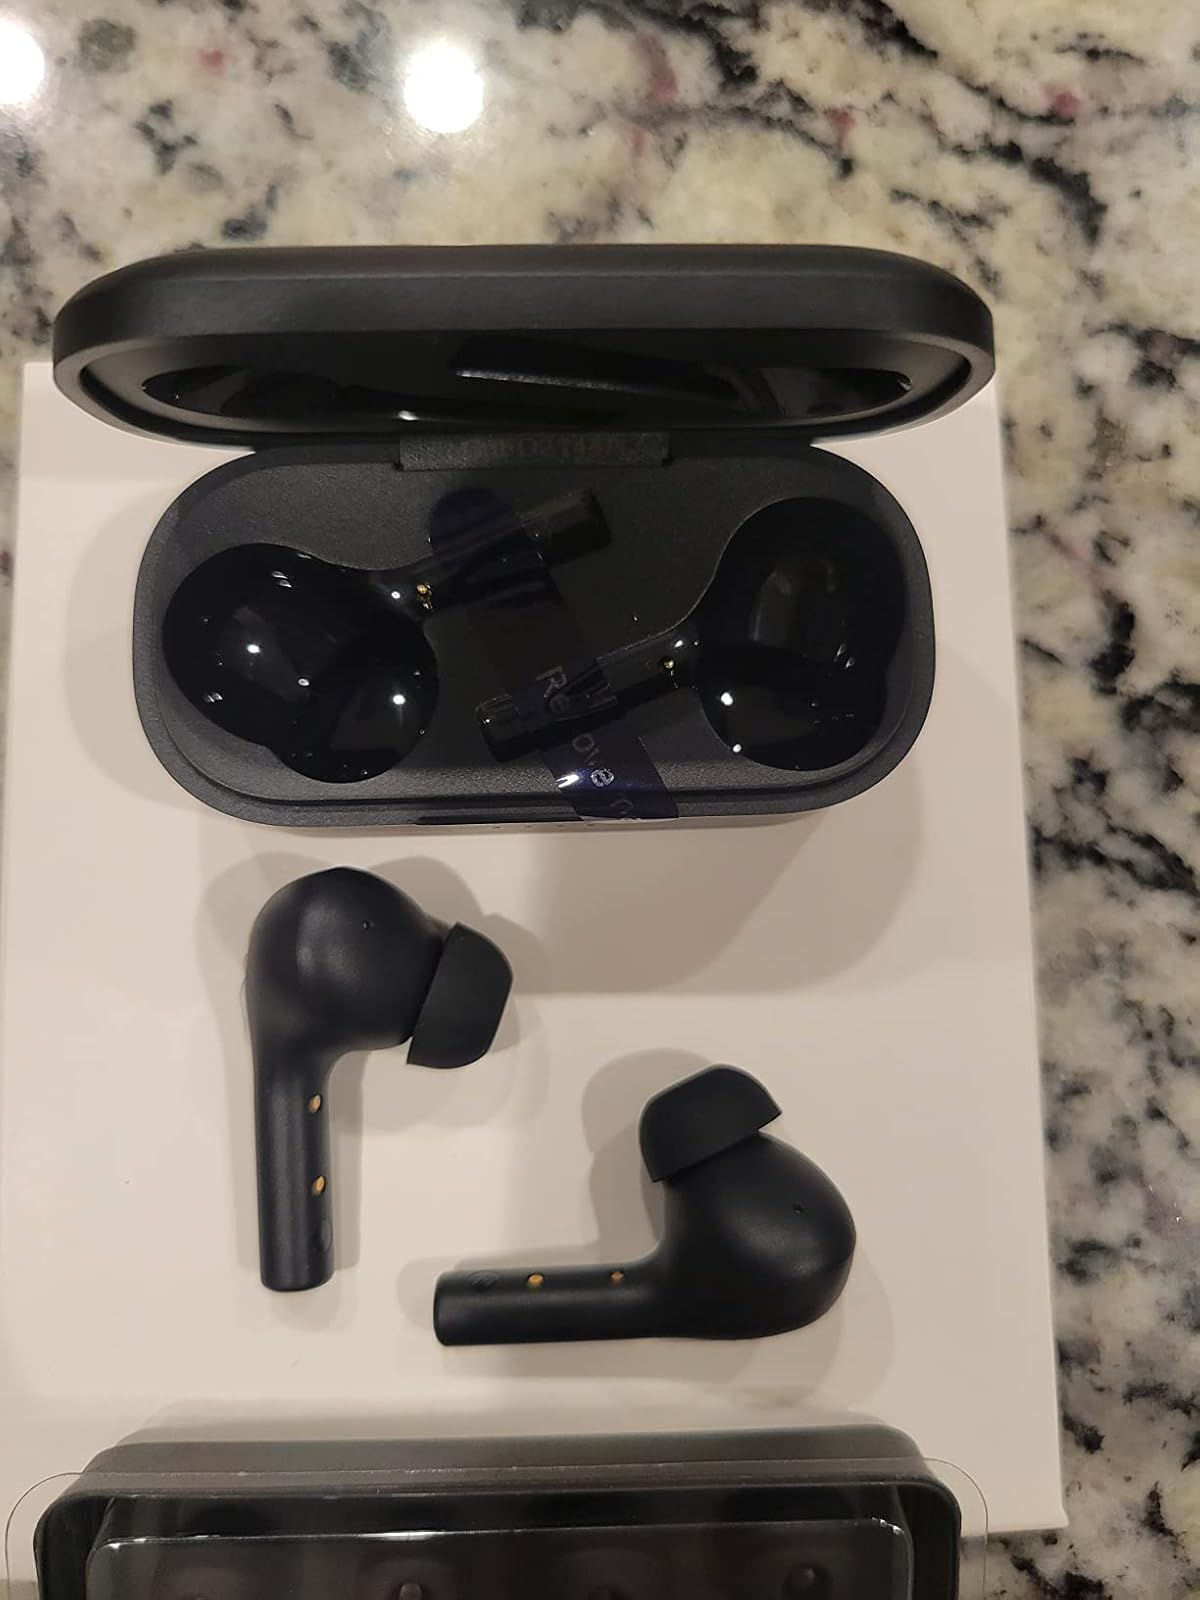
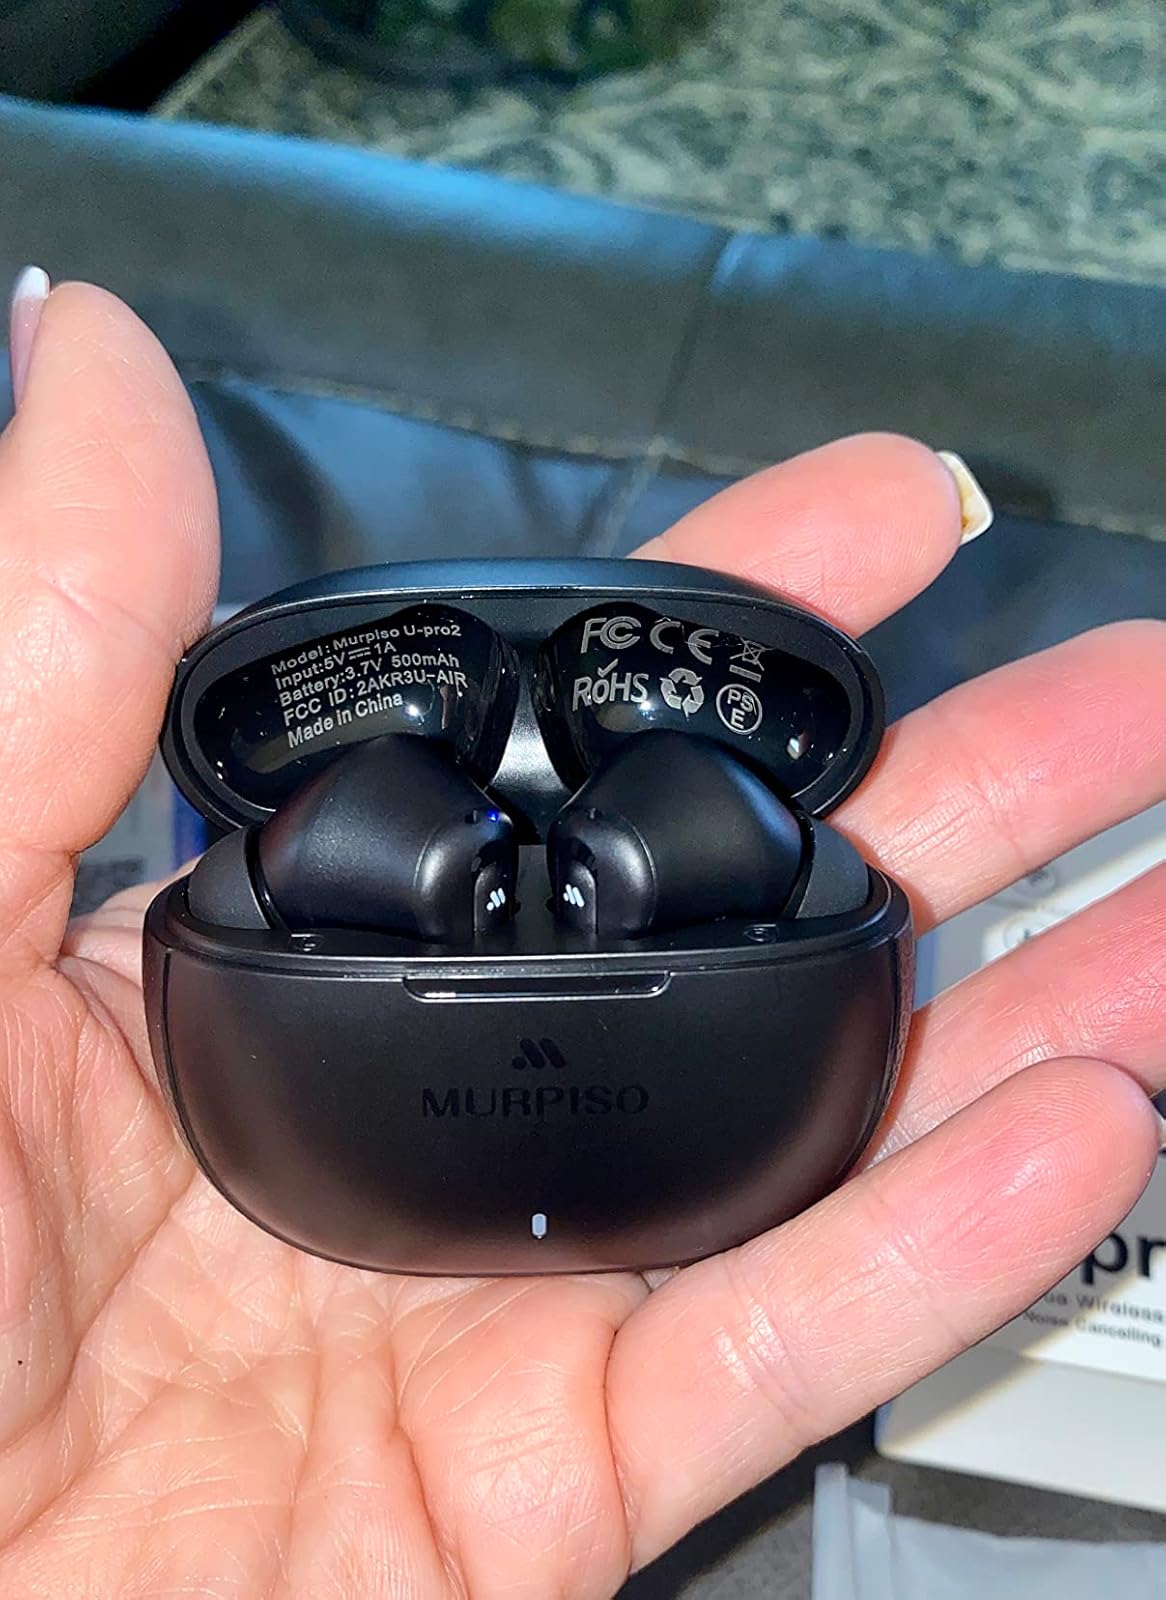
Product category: earbuds
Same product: no